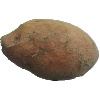
Label: potato_sweet